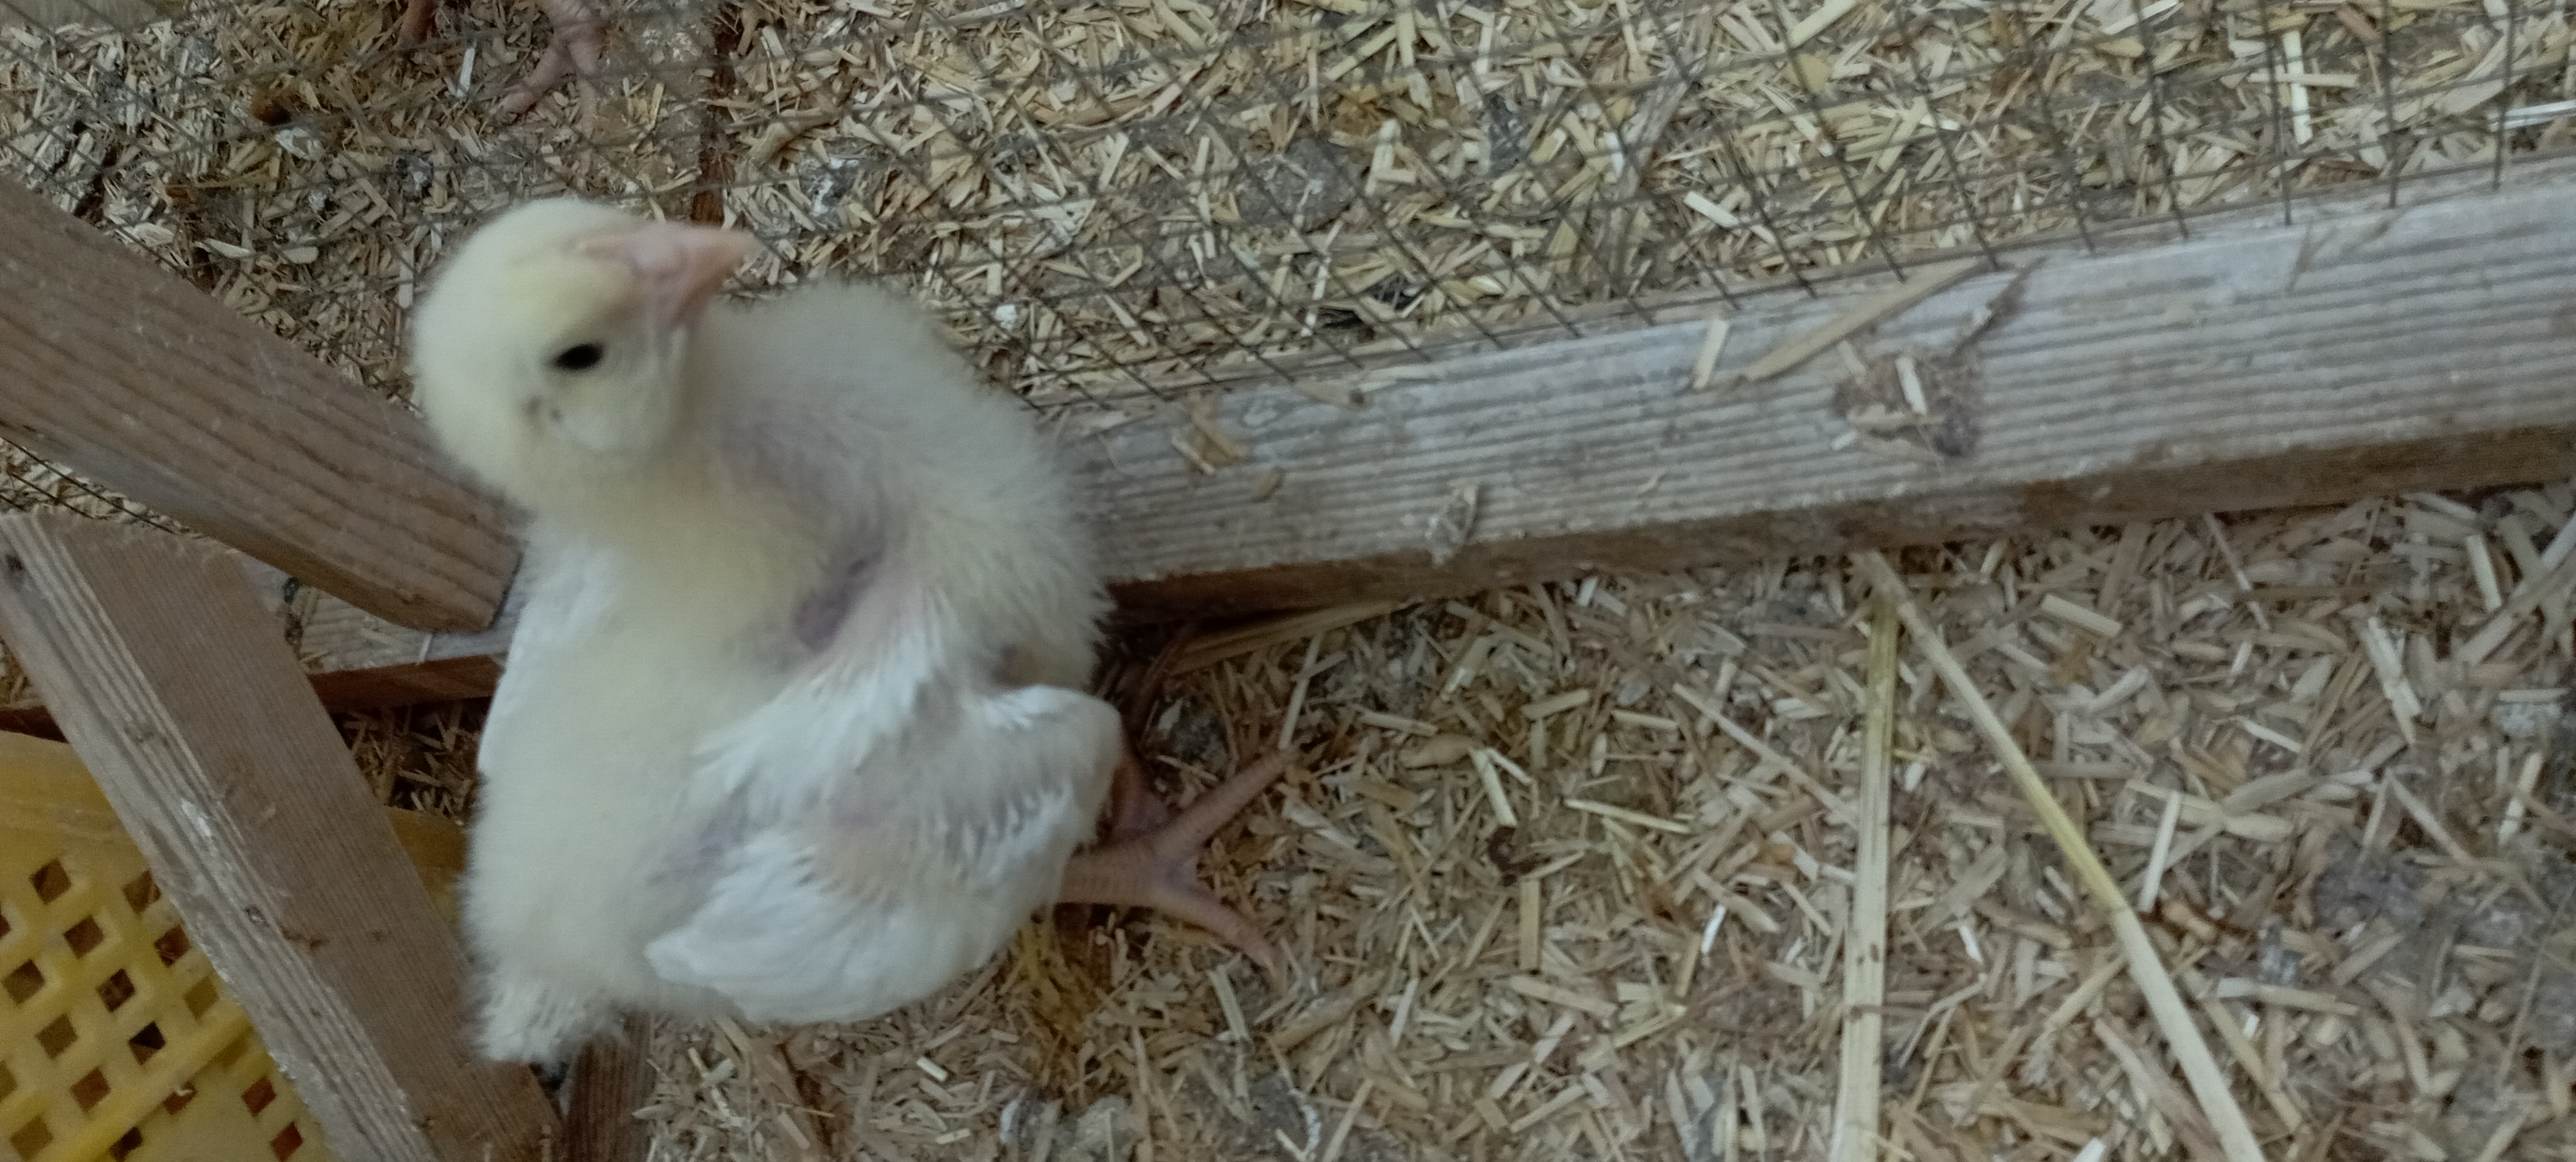
Weight: 358 g